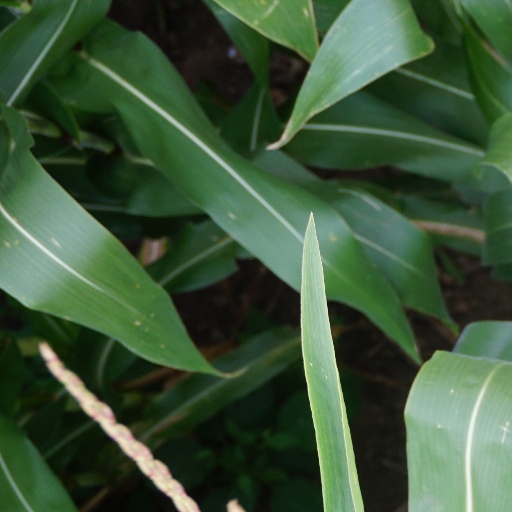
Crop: maize; corn